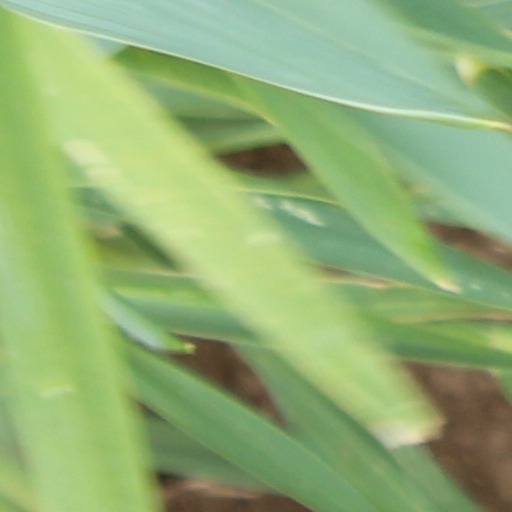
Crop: wheat